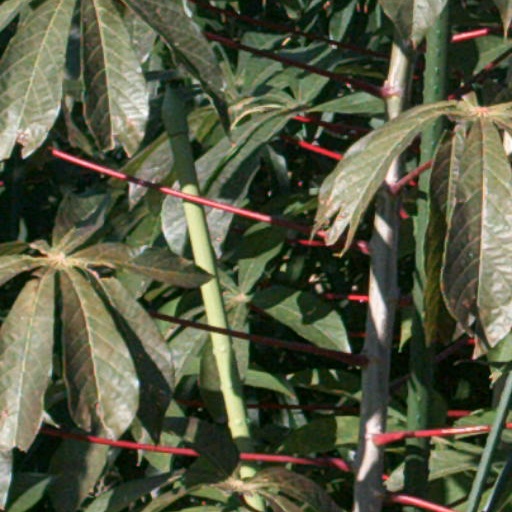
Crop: cassava